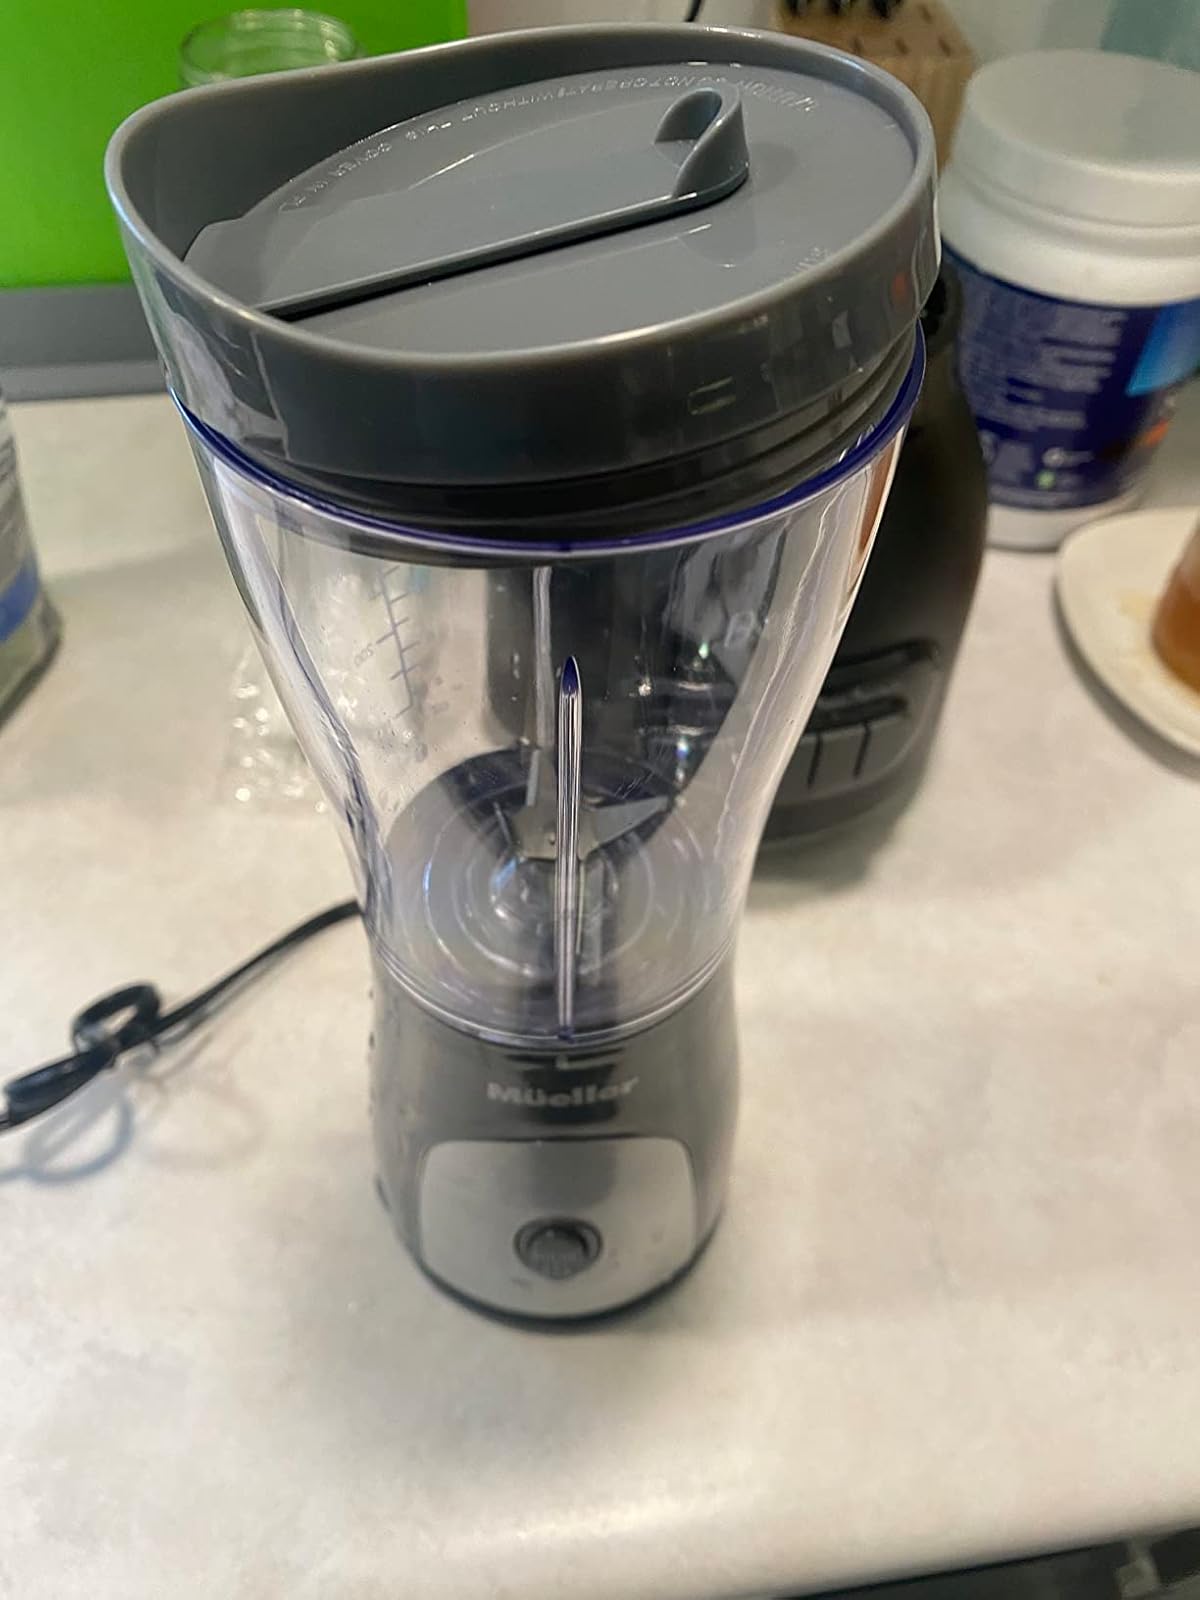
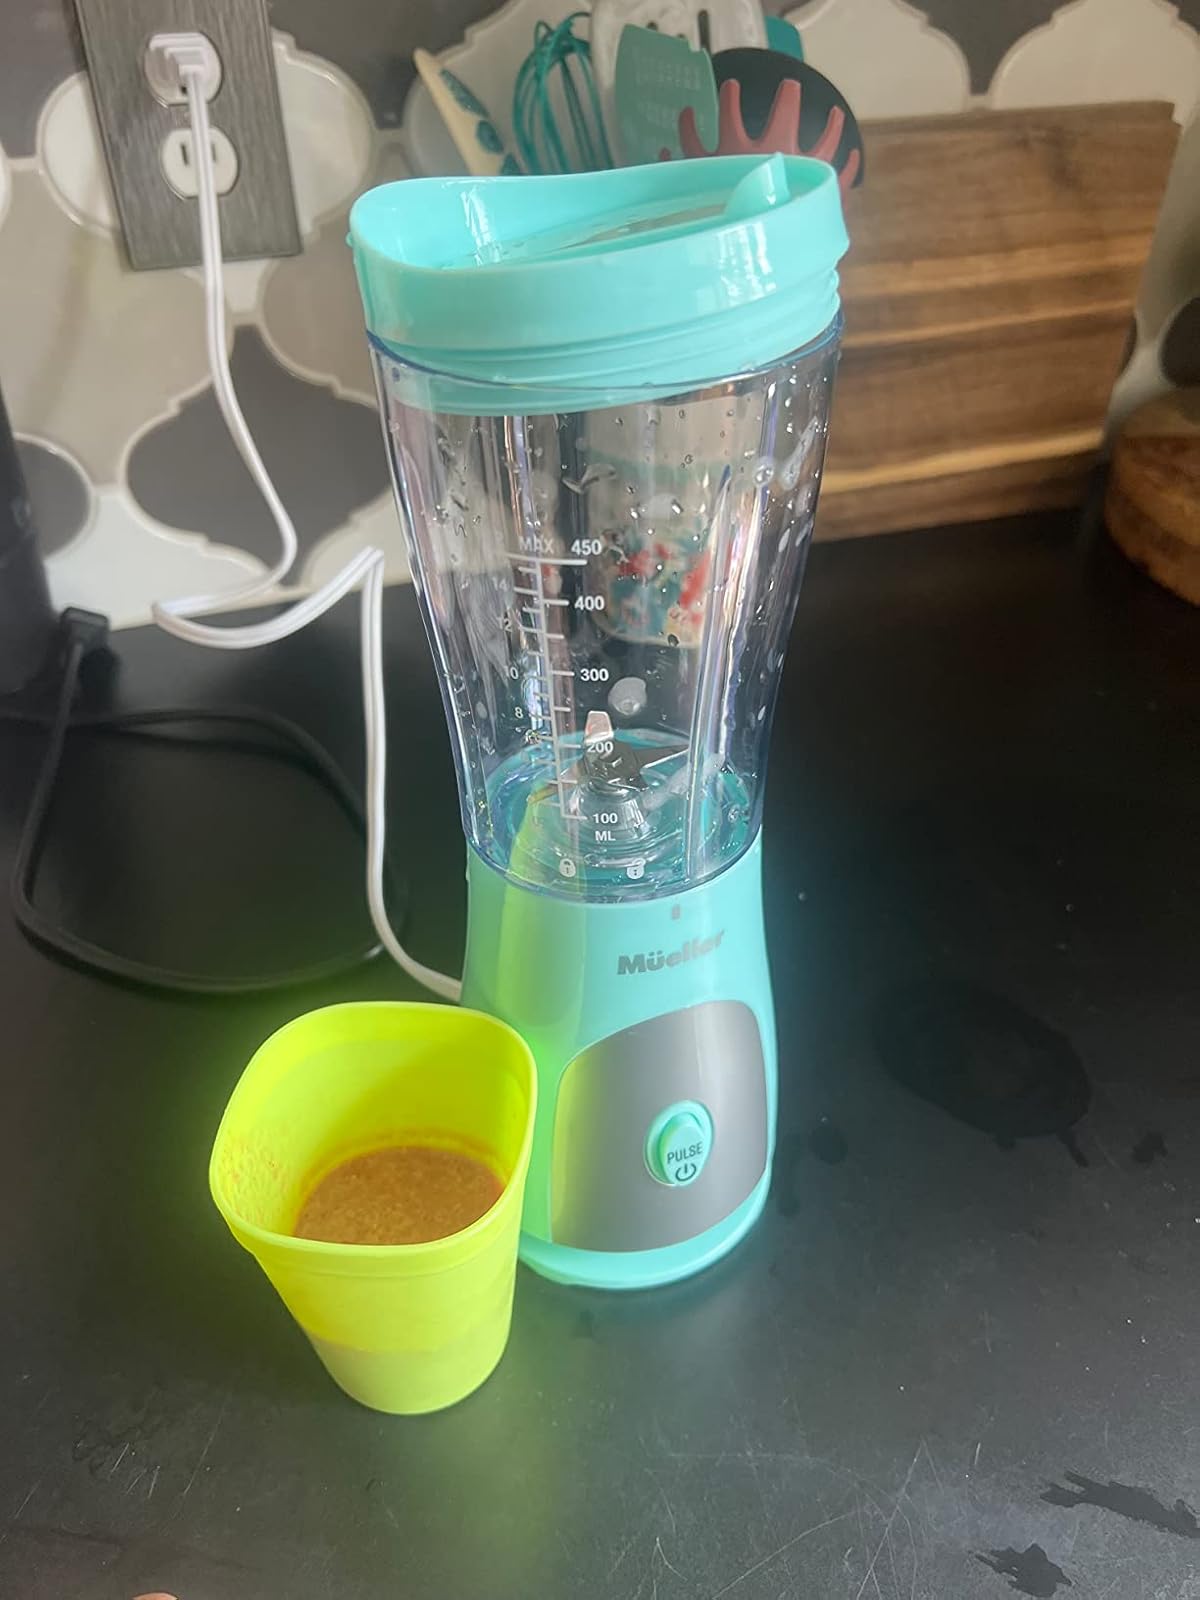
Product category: items_blender
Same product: no